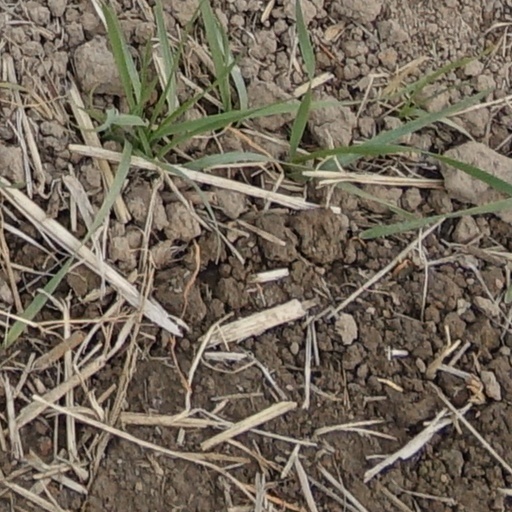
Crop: wheat